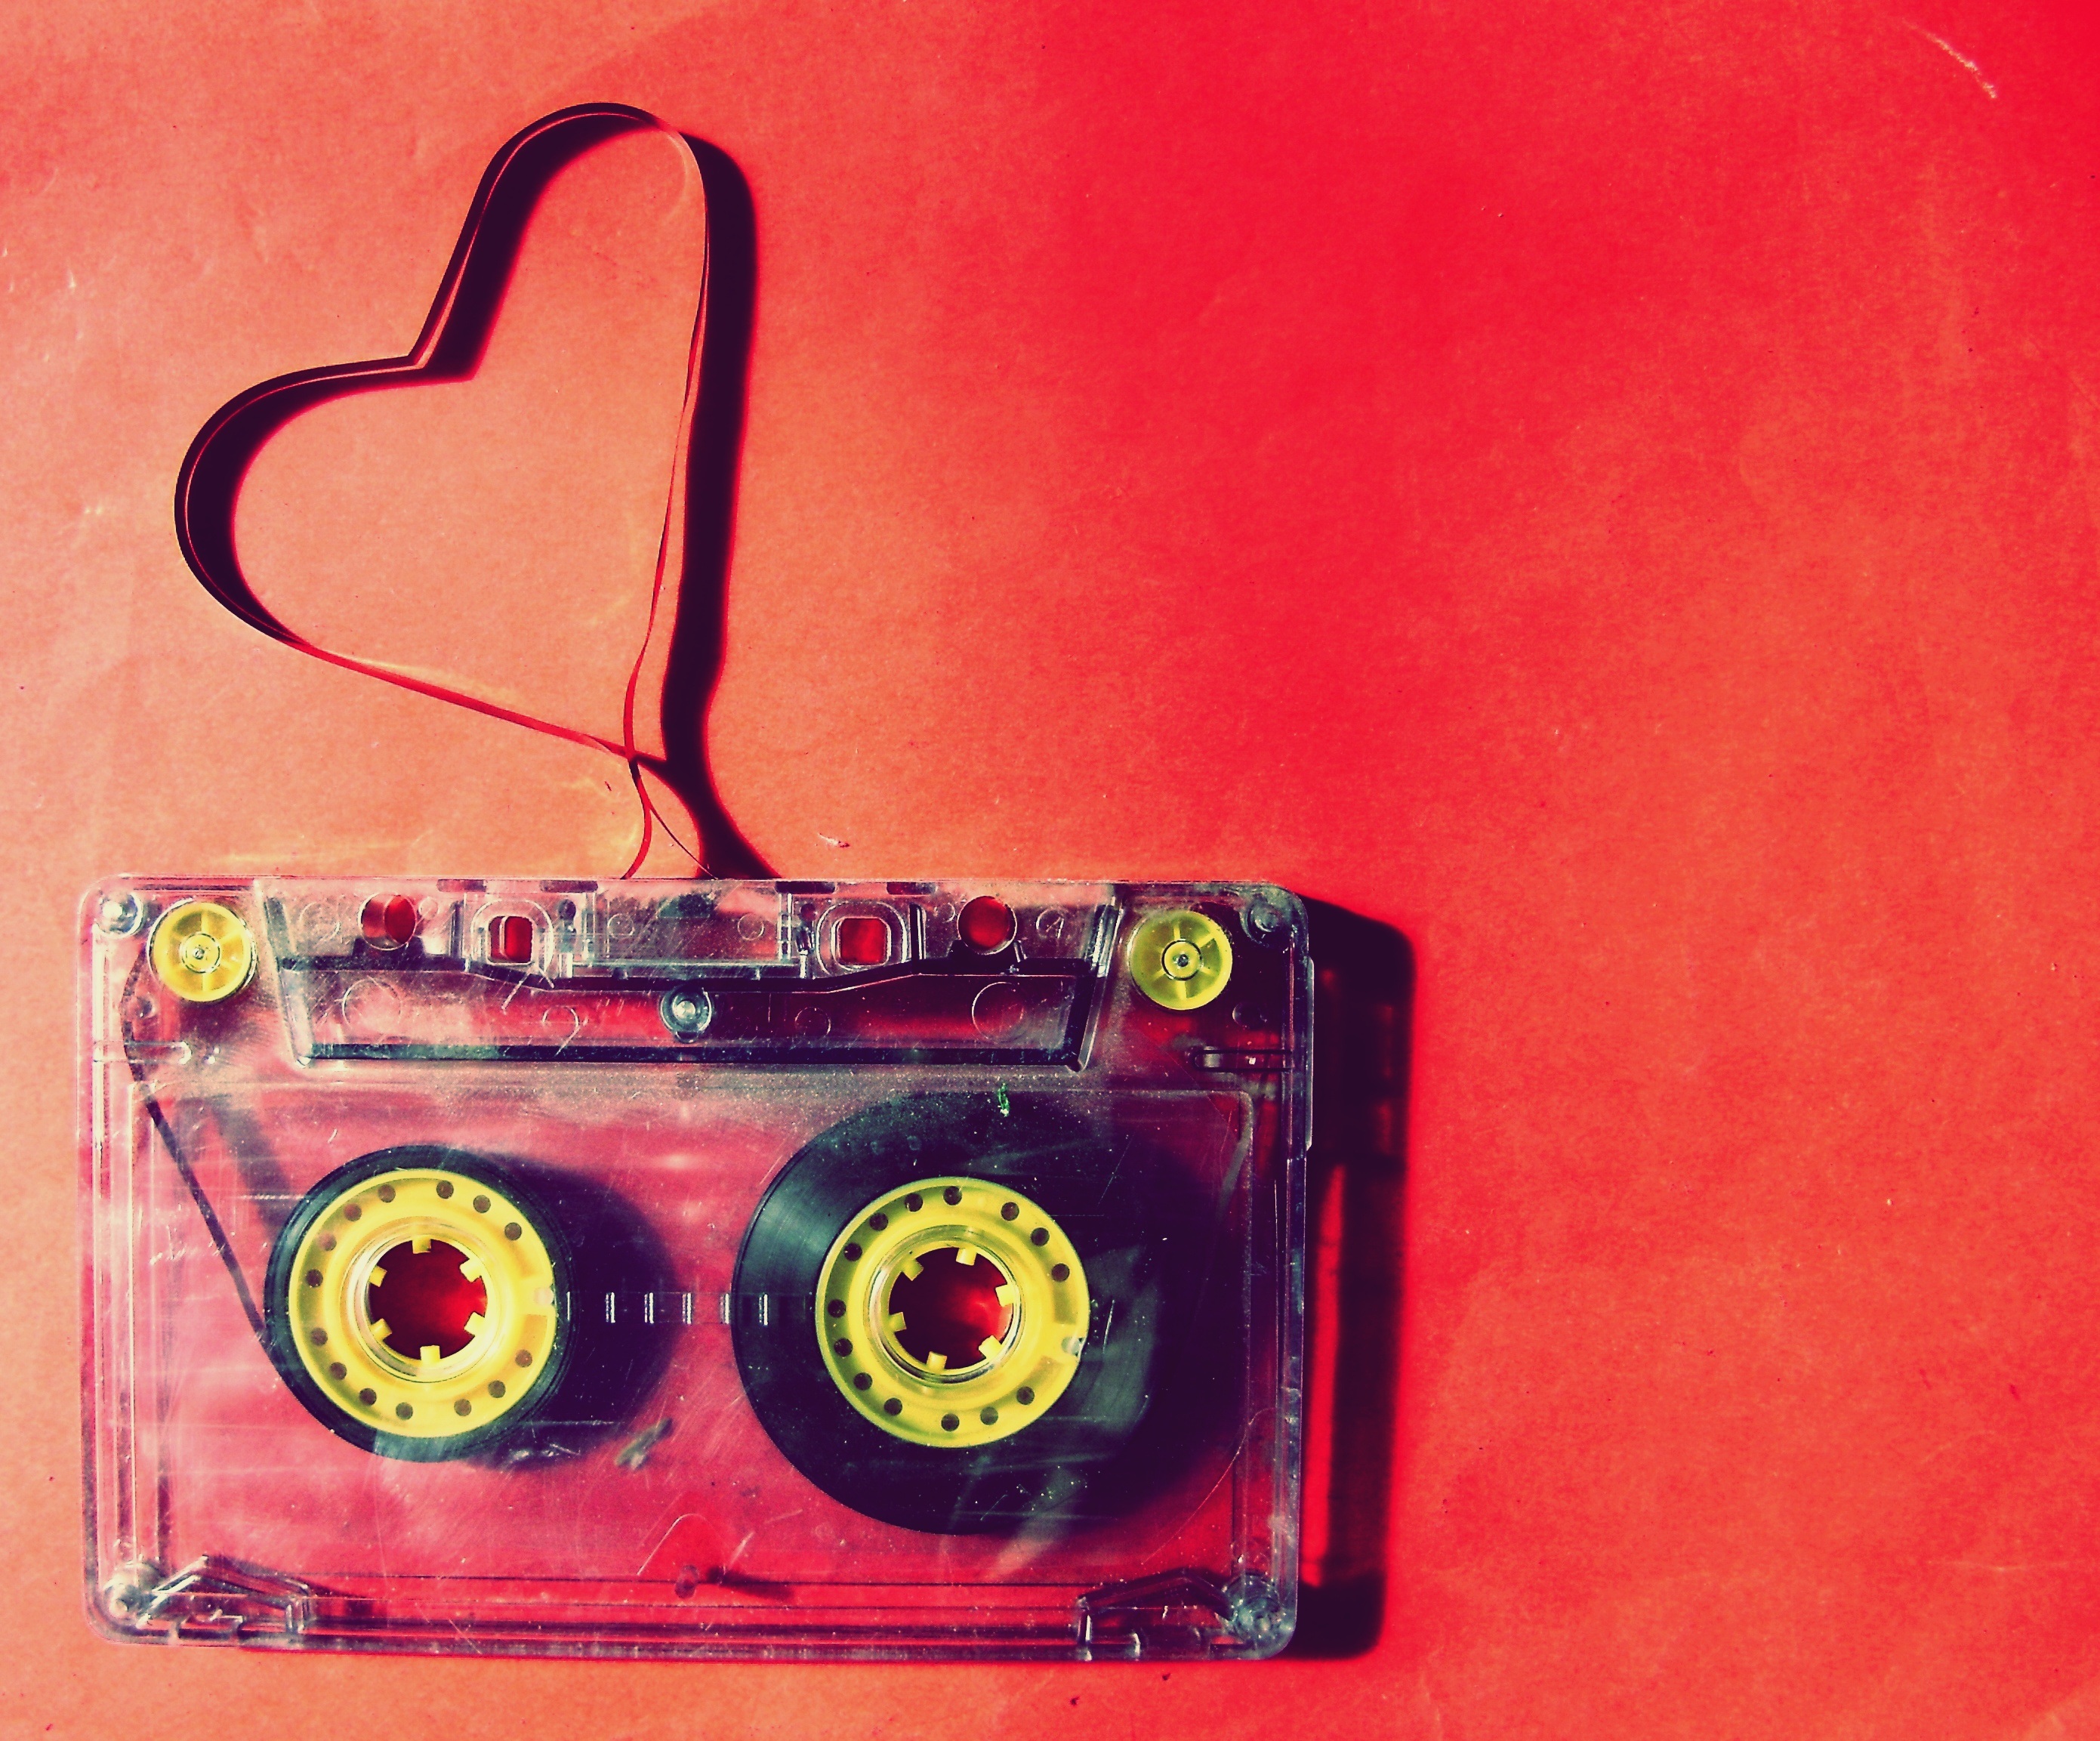
music, red, pink, cassette, organ, disc, electronic instrument